Zhapu

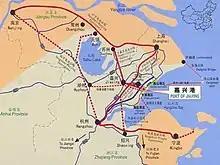
Map of Zhapu port (Port of Jiaxing)

Zhapu port, located south of the mouth of Yangtze river is a new port developed after 2000, and is a part of the port of Jiaxing. It is located in Hangzhou bay, equidistant from Ningbo, Hangzhou and Huzhou.